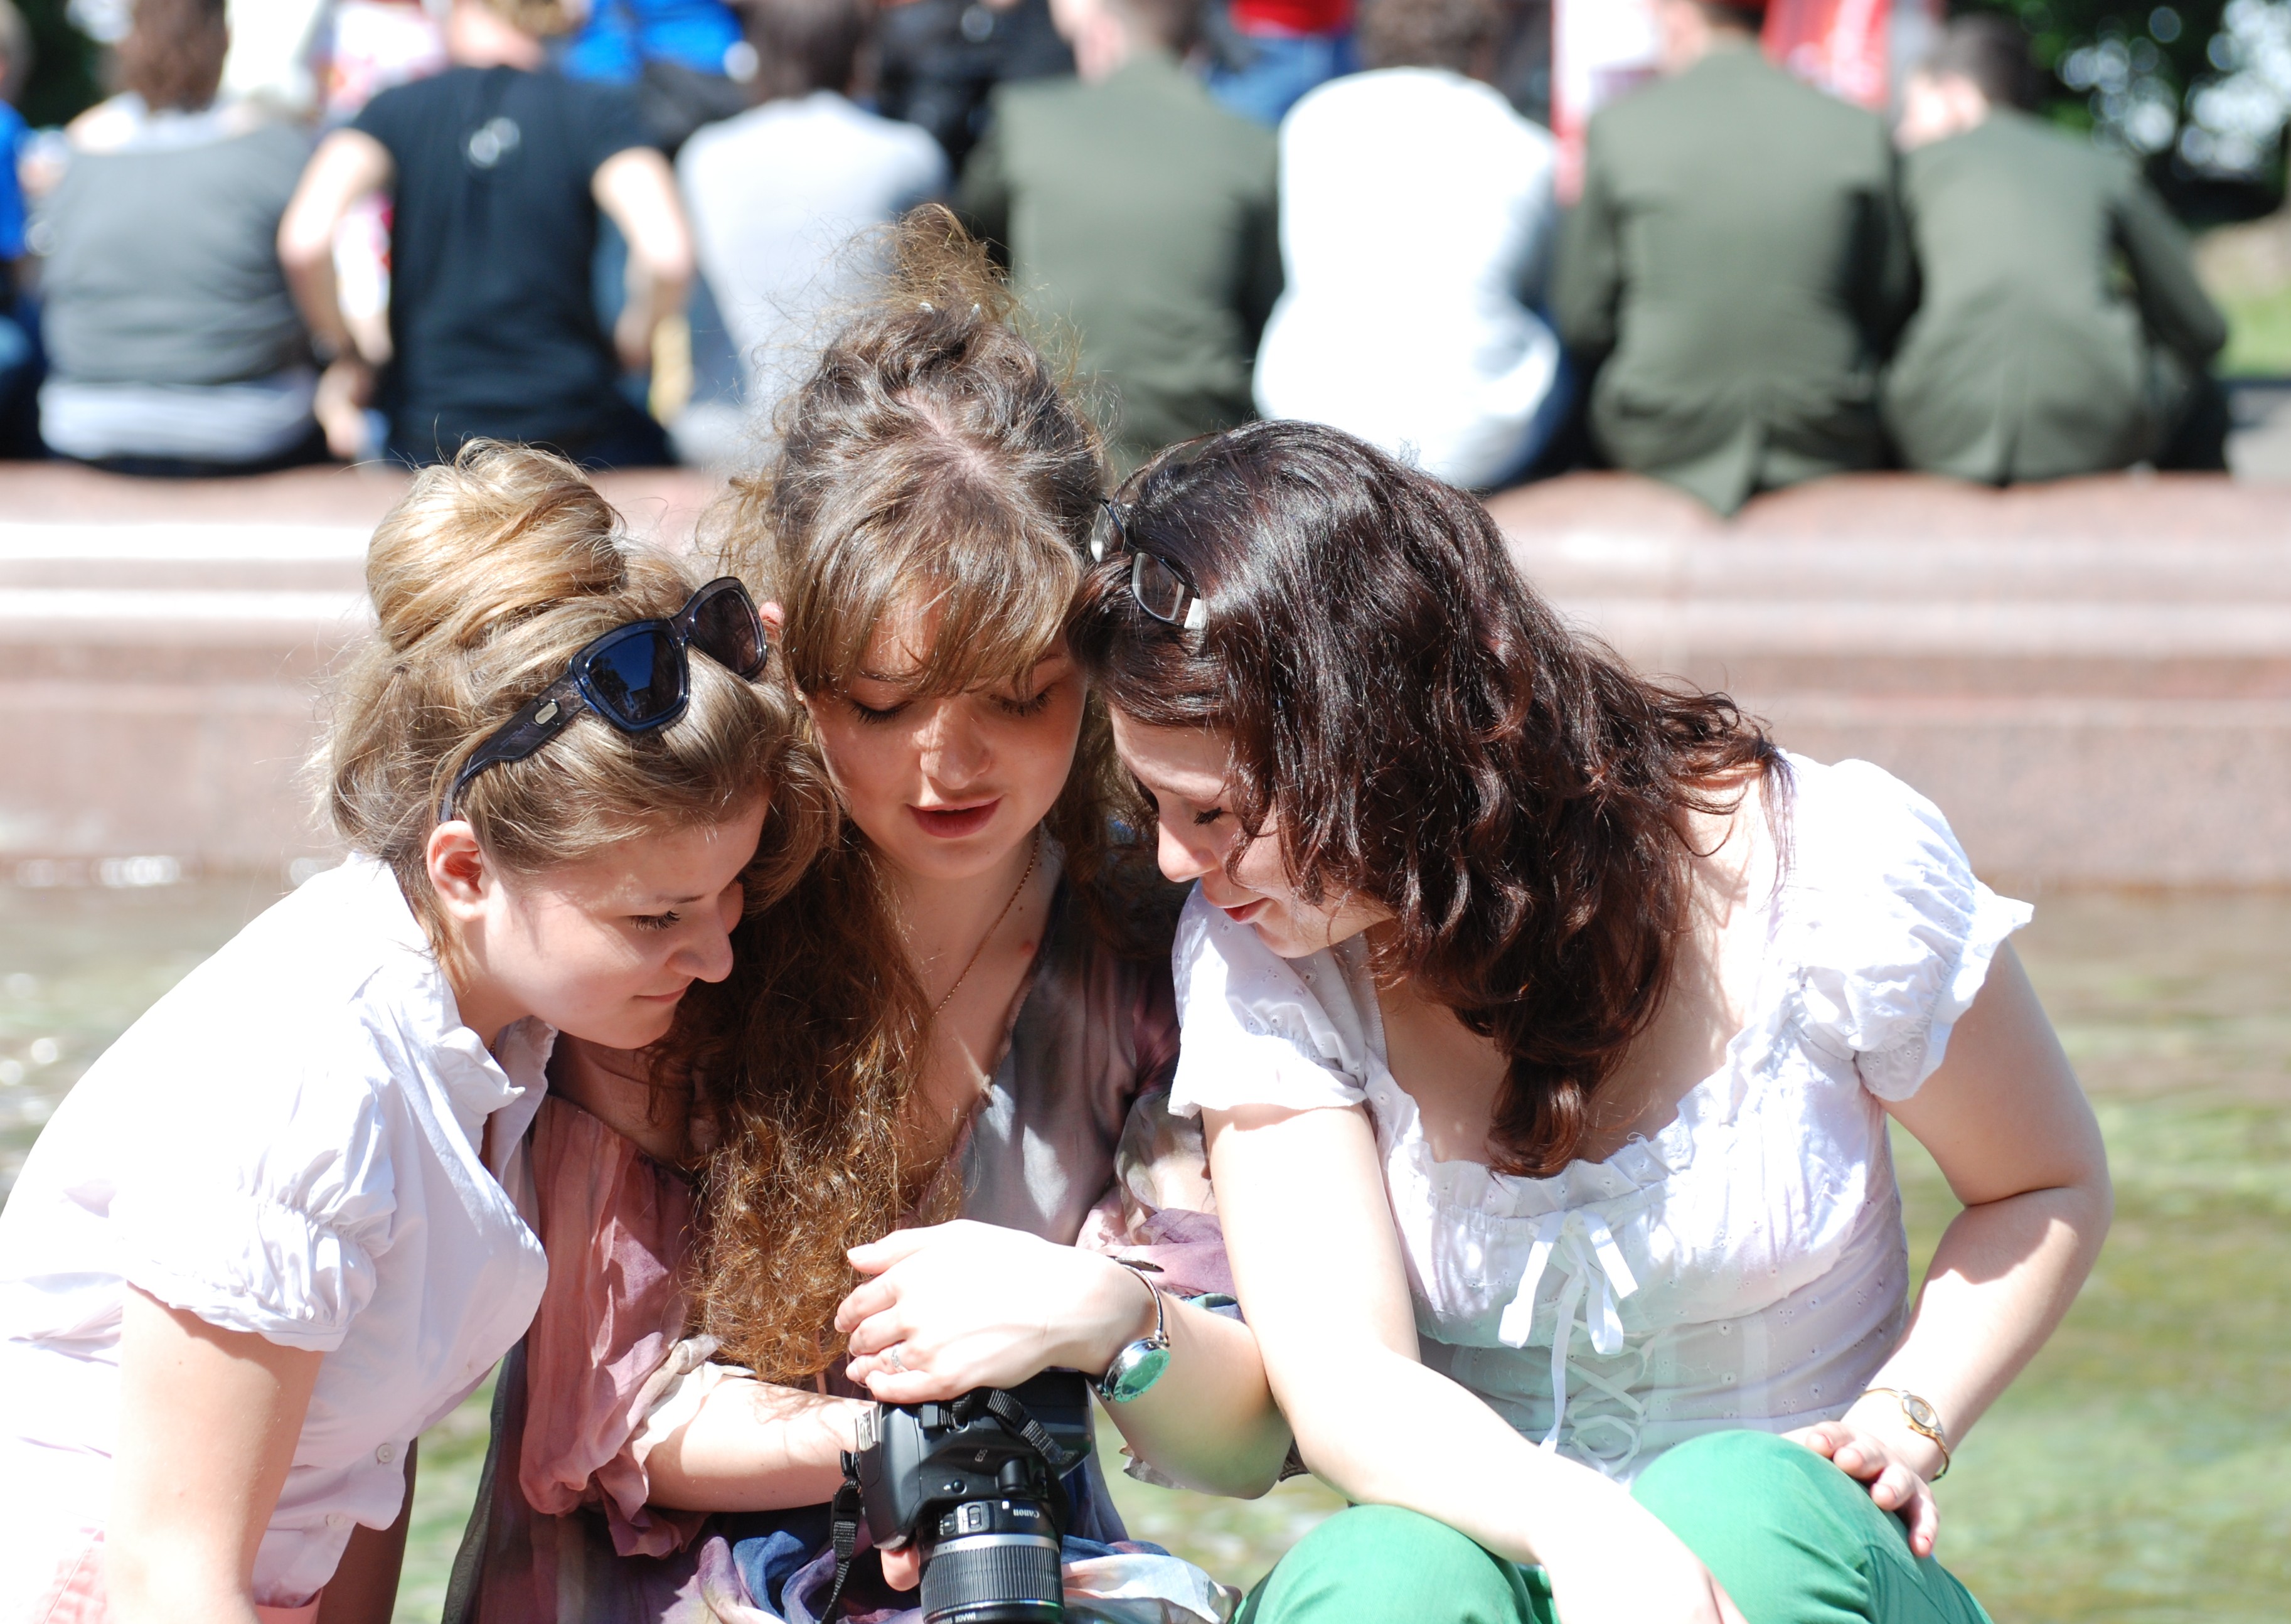
person, people, girl, woman, street, crowd, spring, youth, community, nikon, lady, candid, girls, cool image, women, moscow, russia, d80, moskau, nikond80, moscou, interaction